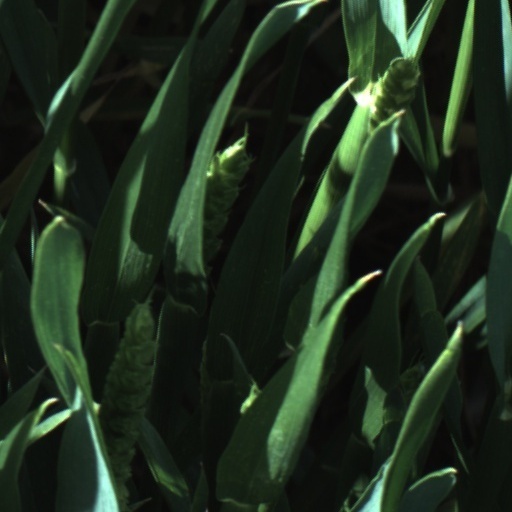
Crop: wheat